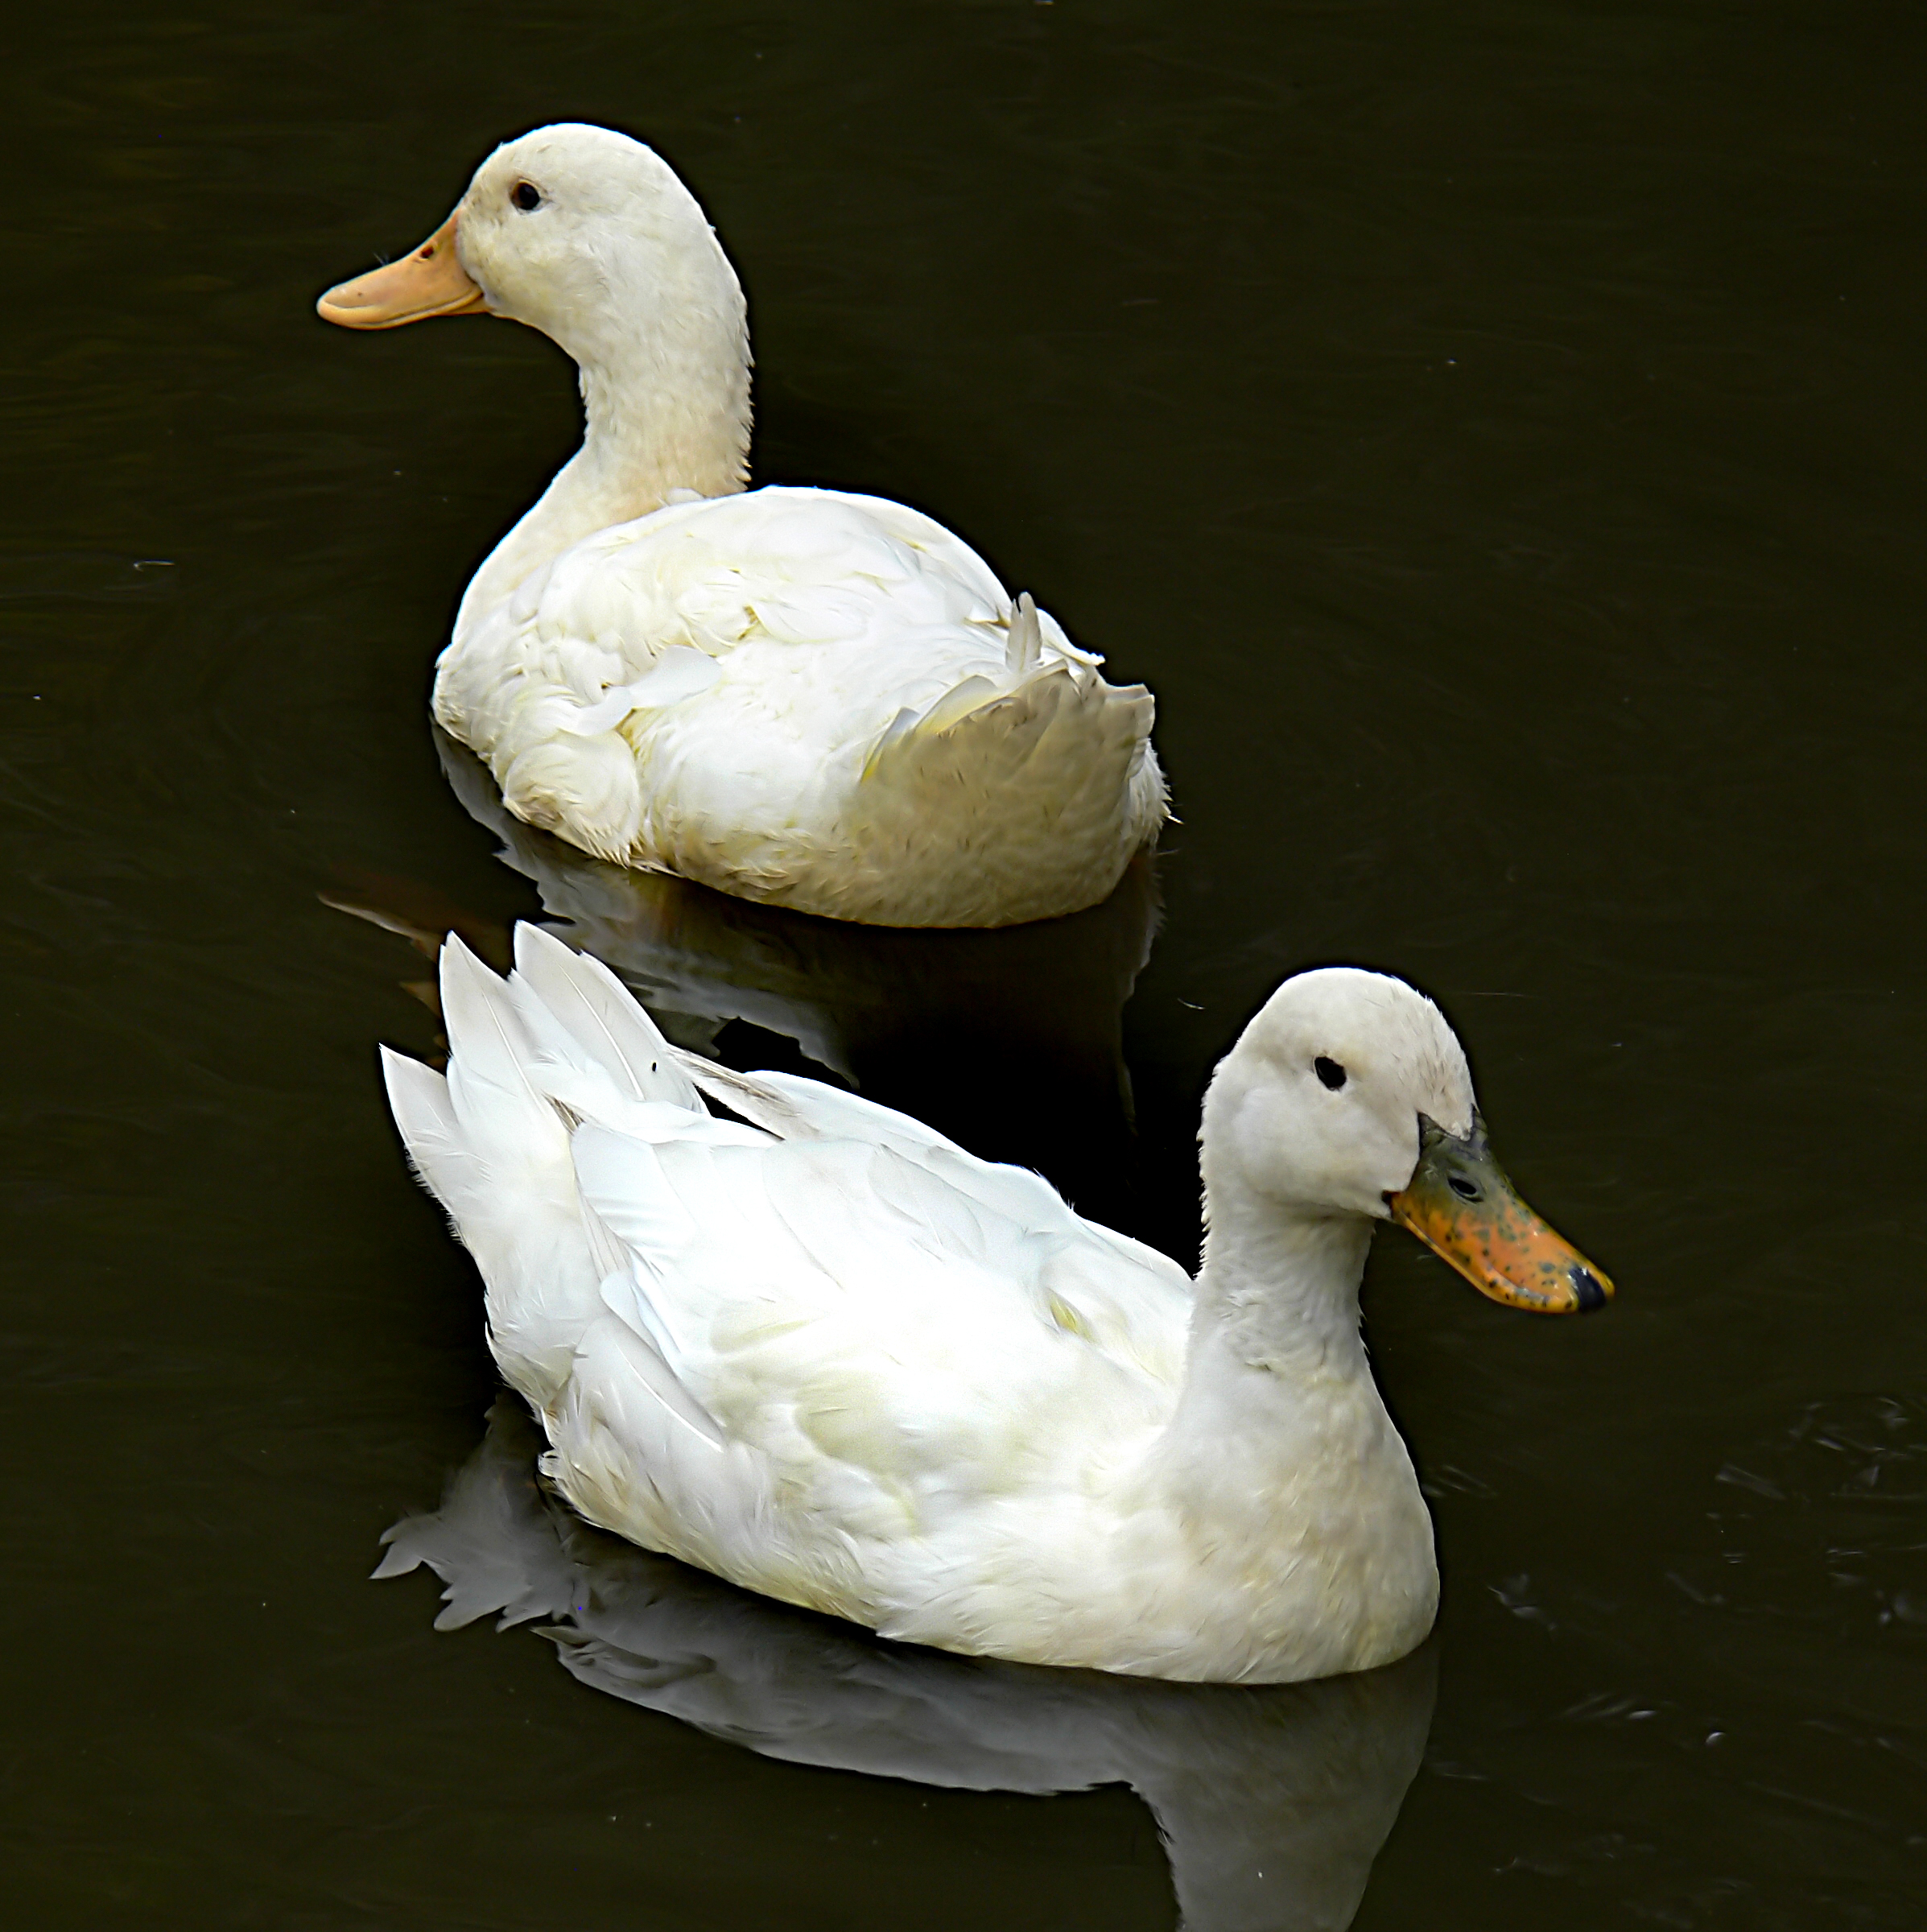
bird, wing, beak, fauna, swan, duck, goose, vertebrate, waterfowl, whiteducksducks, water bird, mallard, canard, ducks geese and swans